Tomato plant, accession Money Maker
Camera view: bottom (45 deg); turntable rotation: 300 degrees
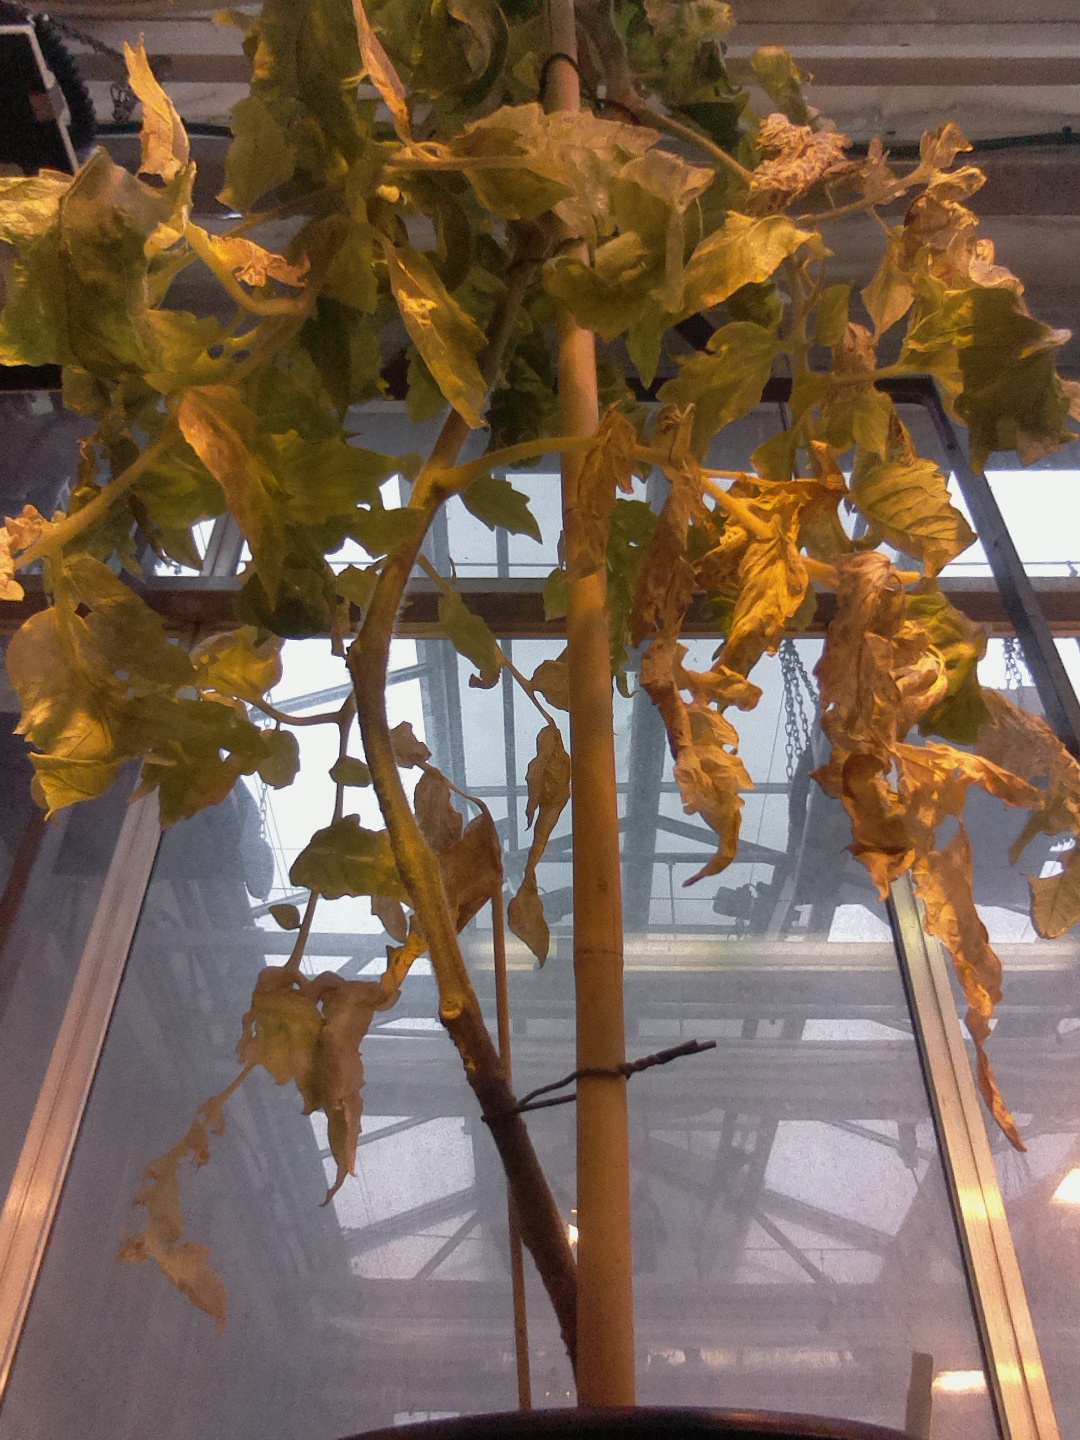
BBCH growth stage 79: 90% -100% of final fruit size